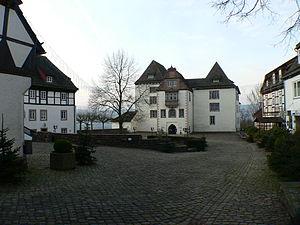
Fürstenberg est une commune allemande de l'arrondissement de Holzminden, Land de Basse-Saxe.